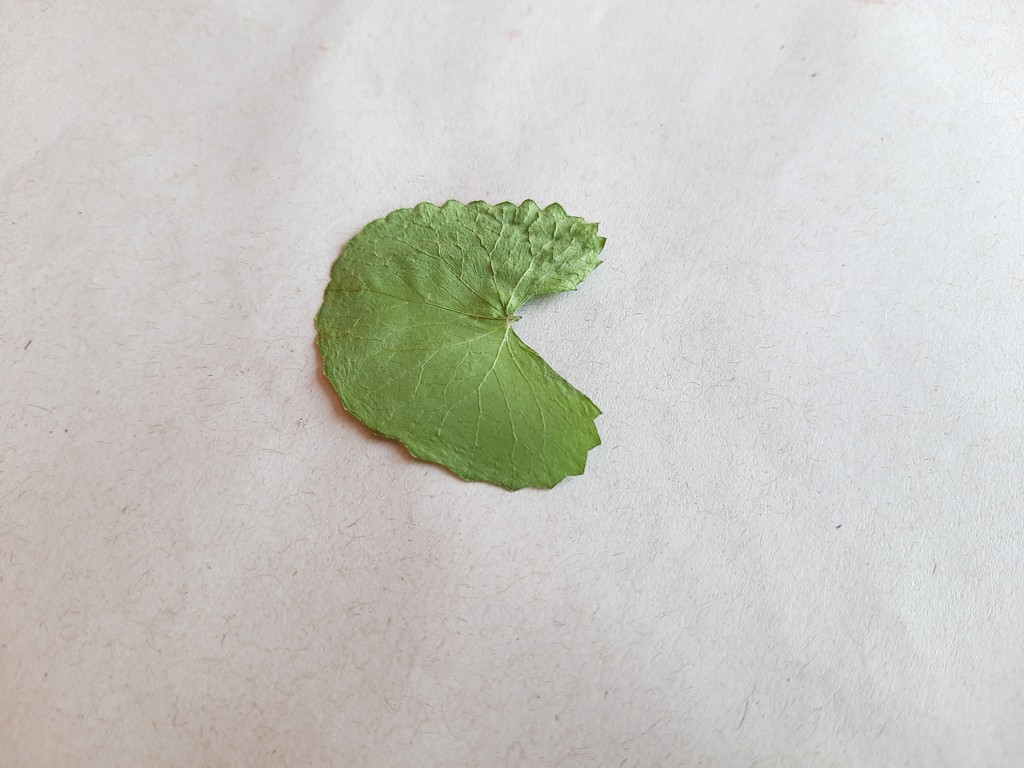
Label: Dried